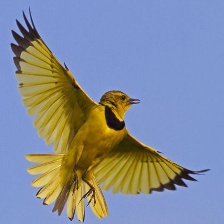
Species: GOLDEN PIPIT
Scientific name: TMETOTHYLACUS TENELLUS